2002–03 Australian region cyclone season

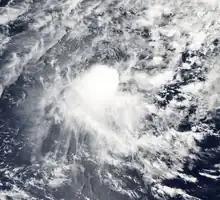
A possible near-equatorial tropical depression on 29 December

Tropical Cyclone 07S developed in the southwestern Indian Ocean on 25 December, while located about west-northwest of Cocos Islands. It initially drifted southwest and then turned eastward on 27 December. Around this time, 07S entered Perth's Area Of Responsibility (AOR). The Joint Typhoon Warning Center (JTWC) estimated that 07S peaked with 1-minute maximum sustained winds of and a minimum barometric pressure of . The storm drifted erratically and by 1800 UTC on 28 December, the JTWC issued its final warning on 07S, while situated about west-northwest of Cocos Islands. However, TCWC Perth continued Tropical Weather Outlooks (TWOs) on the system until 3 January.